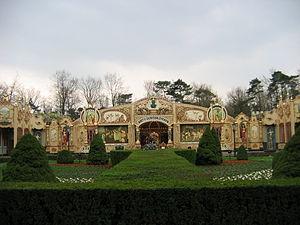
Le Stoomcarrousel est un carrousel situé dans le parc à thèmes Efteling, aux Pays-Bas.